Peter Norden Sølling

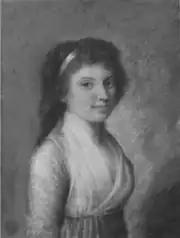
Amalia Abigael Norden Sølling, née Eskildsen

Sølling married on 15 October 1792 in Copenhagen Amalia Abigael Eskildsen (23 June 1772 - 28 August 1817), daughter of ship builder Erich Eskildsen (1738–93) and Maren Kirstine Drachmann (1747–1785). He They had seven children, five daughters and two sons, of whom only a few lived to adulthood. The son Erik Norden Sølling became a royal bookkeeper and customs officer in Rungsted. The daughter Emilie Norden Sølling married Peter Diderich Ibsen, owner of Mørup at Sorø and later vicar of Kongens Lyngby.